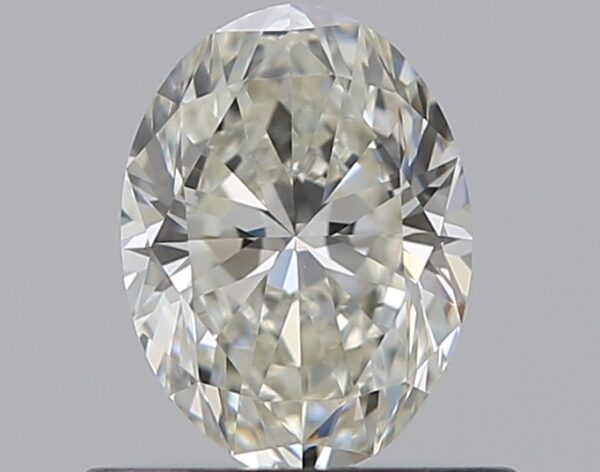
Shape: oval
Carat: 0.5
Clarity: VVS2
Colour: I
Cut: EX
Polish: EX
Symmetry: VG
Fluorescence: F
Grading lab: GIA
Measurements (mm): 6 x 4.46 x 2.81